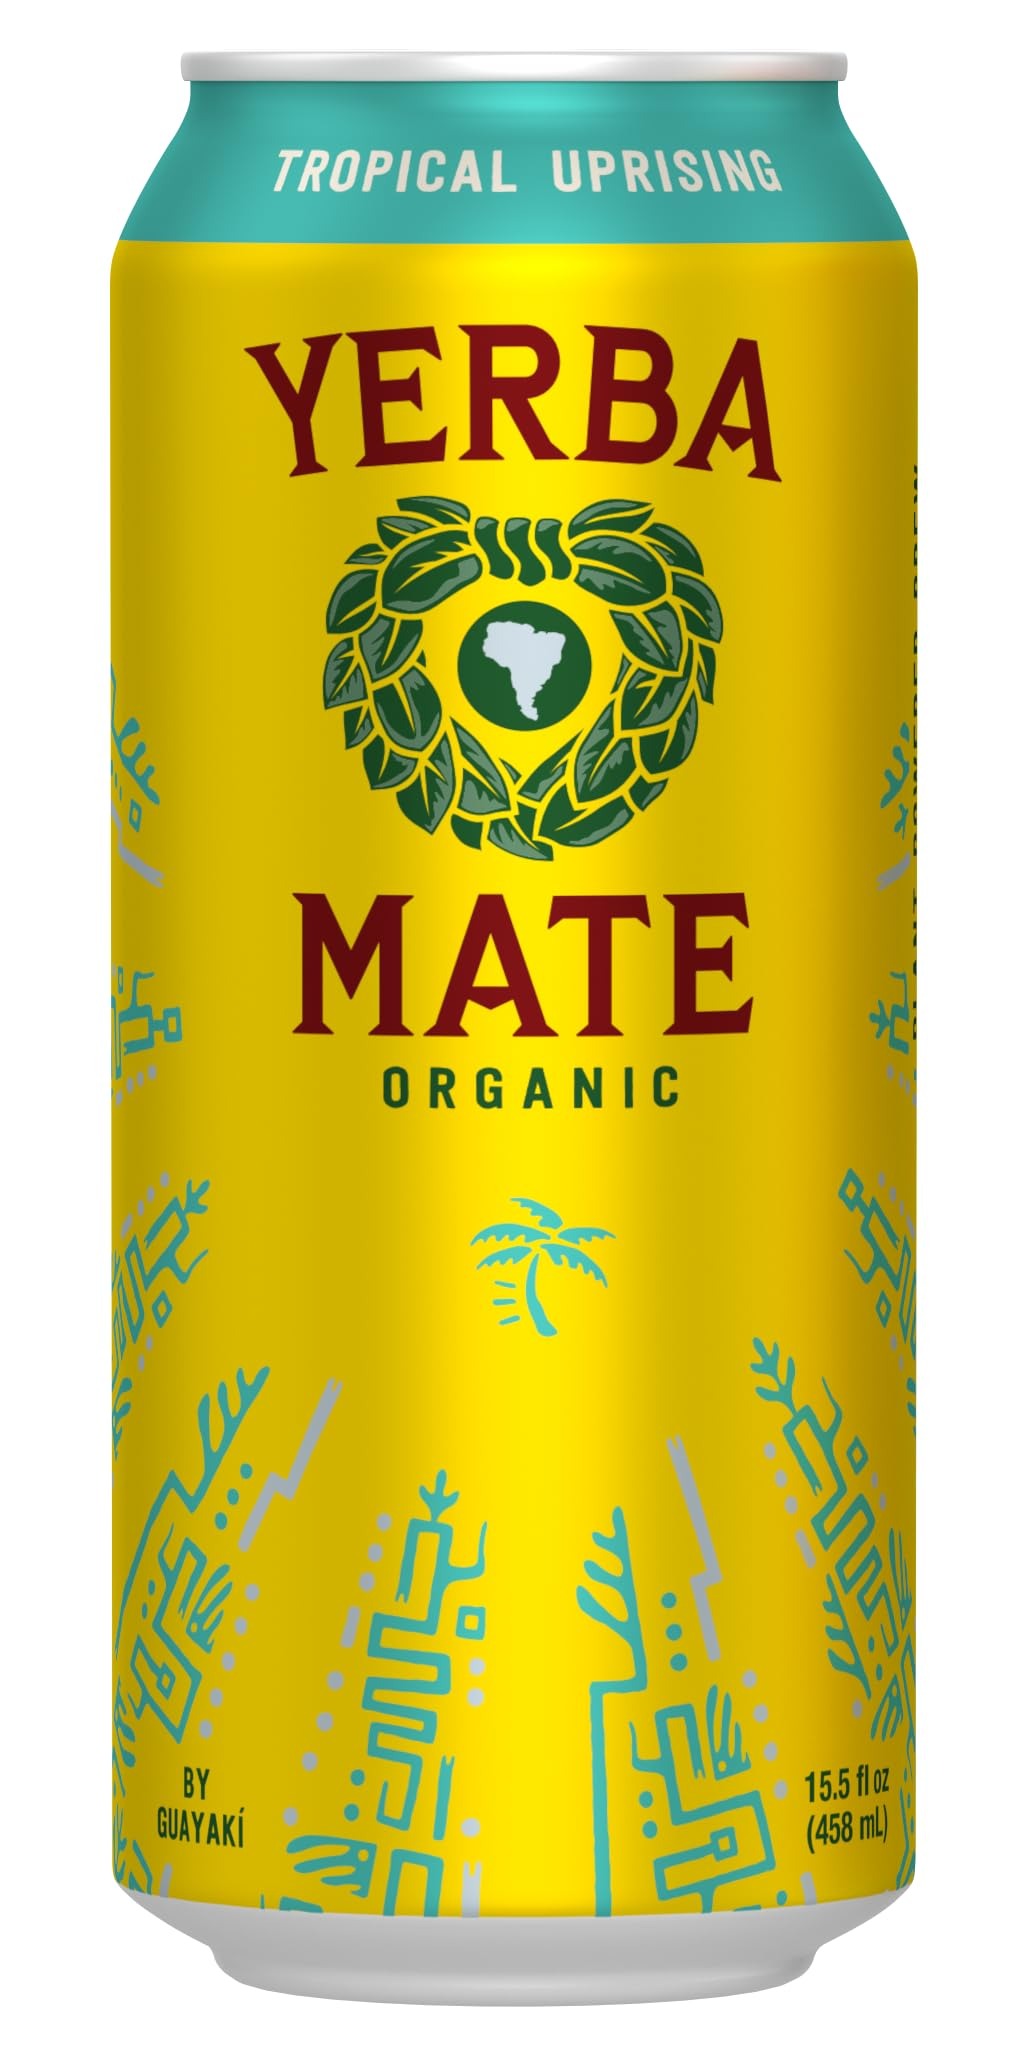
Item Name: Yerba Madre Organic Yerba Mate, Energy Drink Alternative, Tropical Uprising Flavor, 15.5 Oz, 150mg Natural Caffeine, Smooth Energy & Focus
Bullet Point 1: Refreshing Mate Blends: Tropical Uprising is a juicy mix of brewed yerba mate (YER-bah MAH-teh), organic mango and pineapple, with hints of hibiscus, to create a well-balanced tea flavored beverage that boasts 150mg of natural caffeine
Bullet Point 2: A Different Kind of Boost: Within the yerba mate plant is a combination of Caffeine (found in coffee), Theobromine (found in chocolate), and Polyphenols (found in green tea), providing a uniquely smooth boost of energy and focus
Bullet Point 3: Market Driven Regeneration: Our yerba mate is cultivated within the forests of South Amercia, helping to protect forest ecosystems and supporting traditional cultural, regenerative, organic and fair trade practices
Bullet Point 4: Creating a Positive Impact: We strive to go beyond sustainability. Since our inception, we’ve aimed to make a regenerative, net positive impact on the planet and its people. We're B Corp, Fair for Life and Regenerative Organic Certified
Bullet Point 5: Together We Come to Life: At Guayakí, we are about much more than just mate. We believe in the power of sharing and connecting, spreading yerba mate culture as an invitation to life
Product Description: Guayaki Yerba Mate offers unique and delicious flavors to anyone looking for a caffeinated beverage. Legend has it that a magical tree grows in the South American rainforest with the powers to unite and energize. Yerba mate comes from the naturally caffeinated leaves of a native species of holly tree (Ilex Paraguariensis) found deep in the South American Atlantic rainforest. Guayaki's yerba mate leaves are hand harvested from small farms and indigenous communities in Paraguay, Argentina and Brazil. With 24 vitamins and minerals, 15 amino acids and abundant polyphenols, yerba mate nourishes while it stimulates.
Value: 15.5
Unit: Fl Oz

Price: 3.49